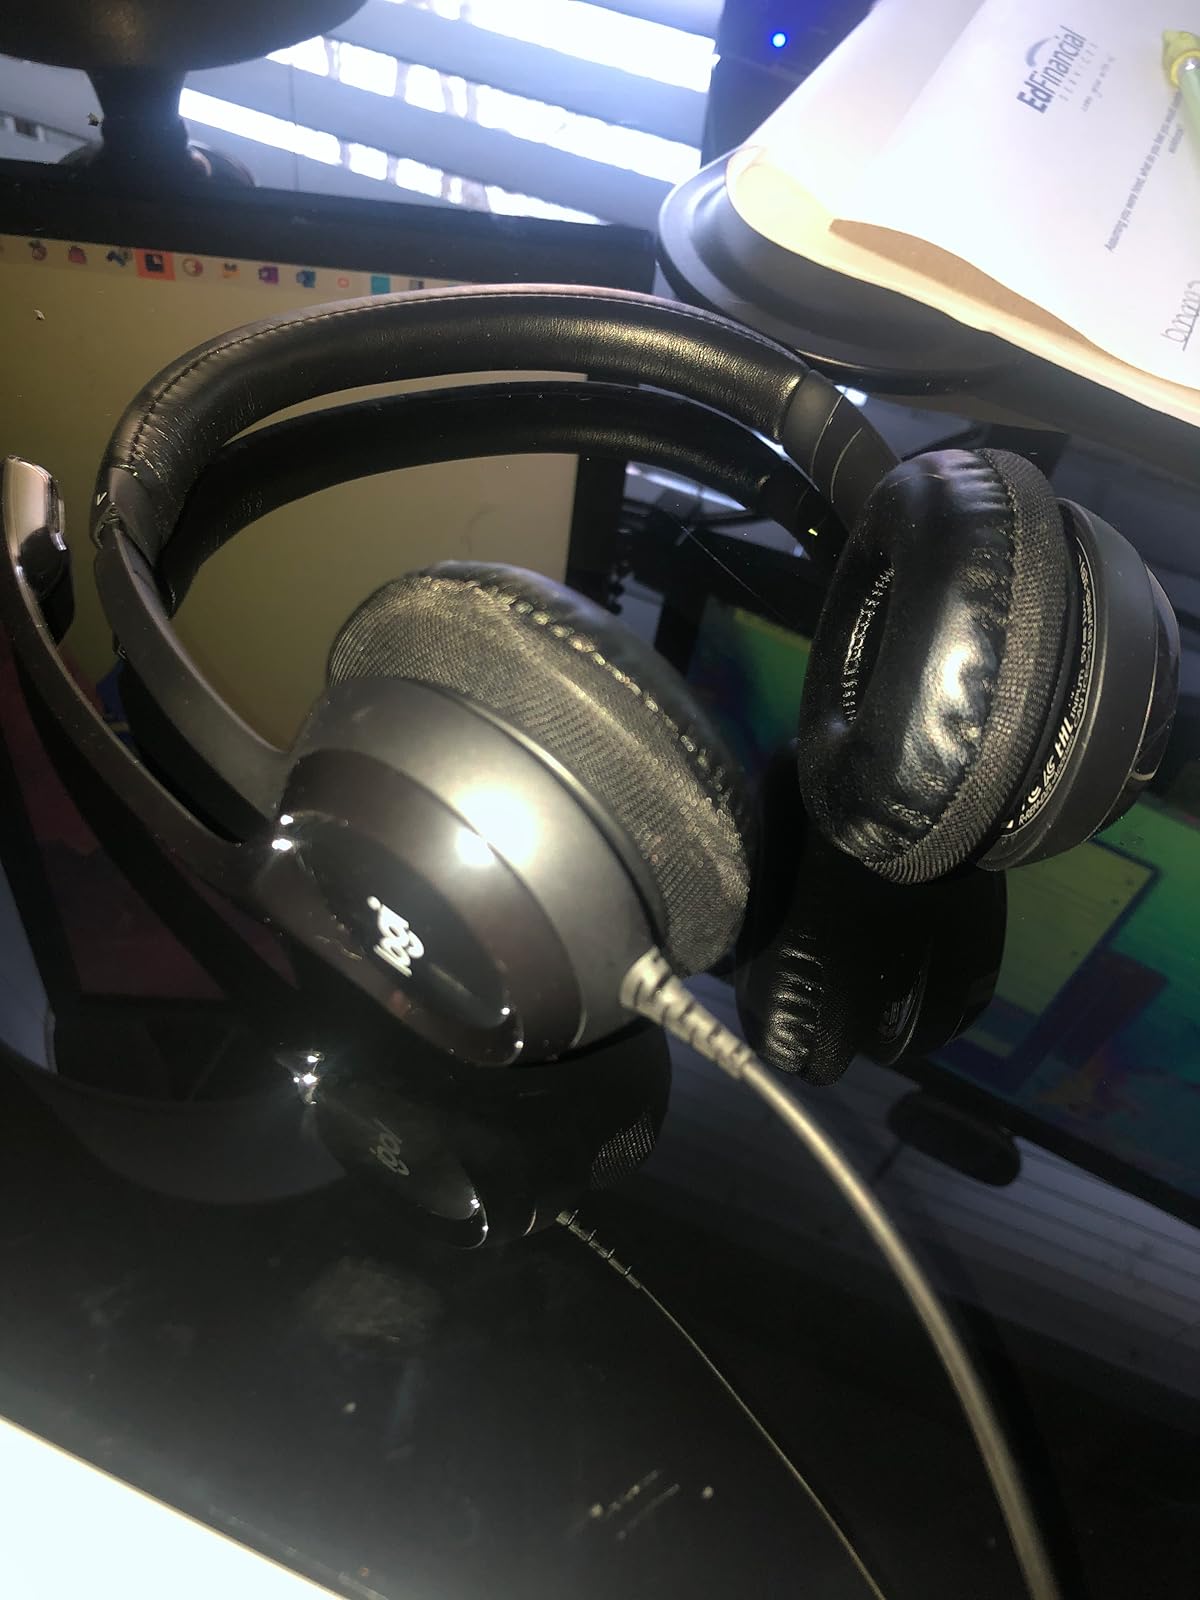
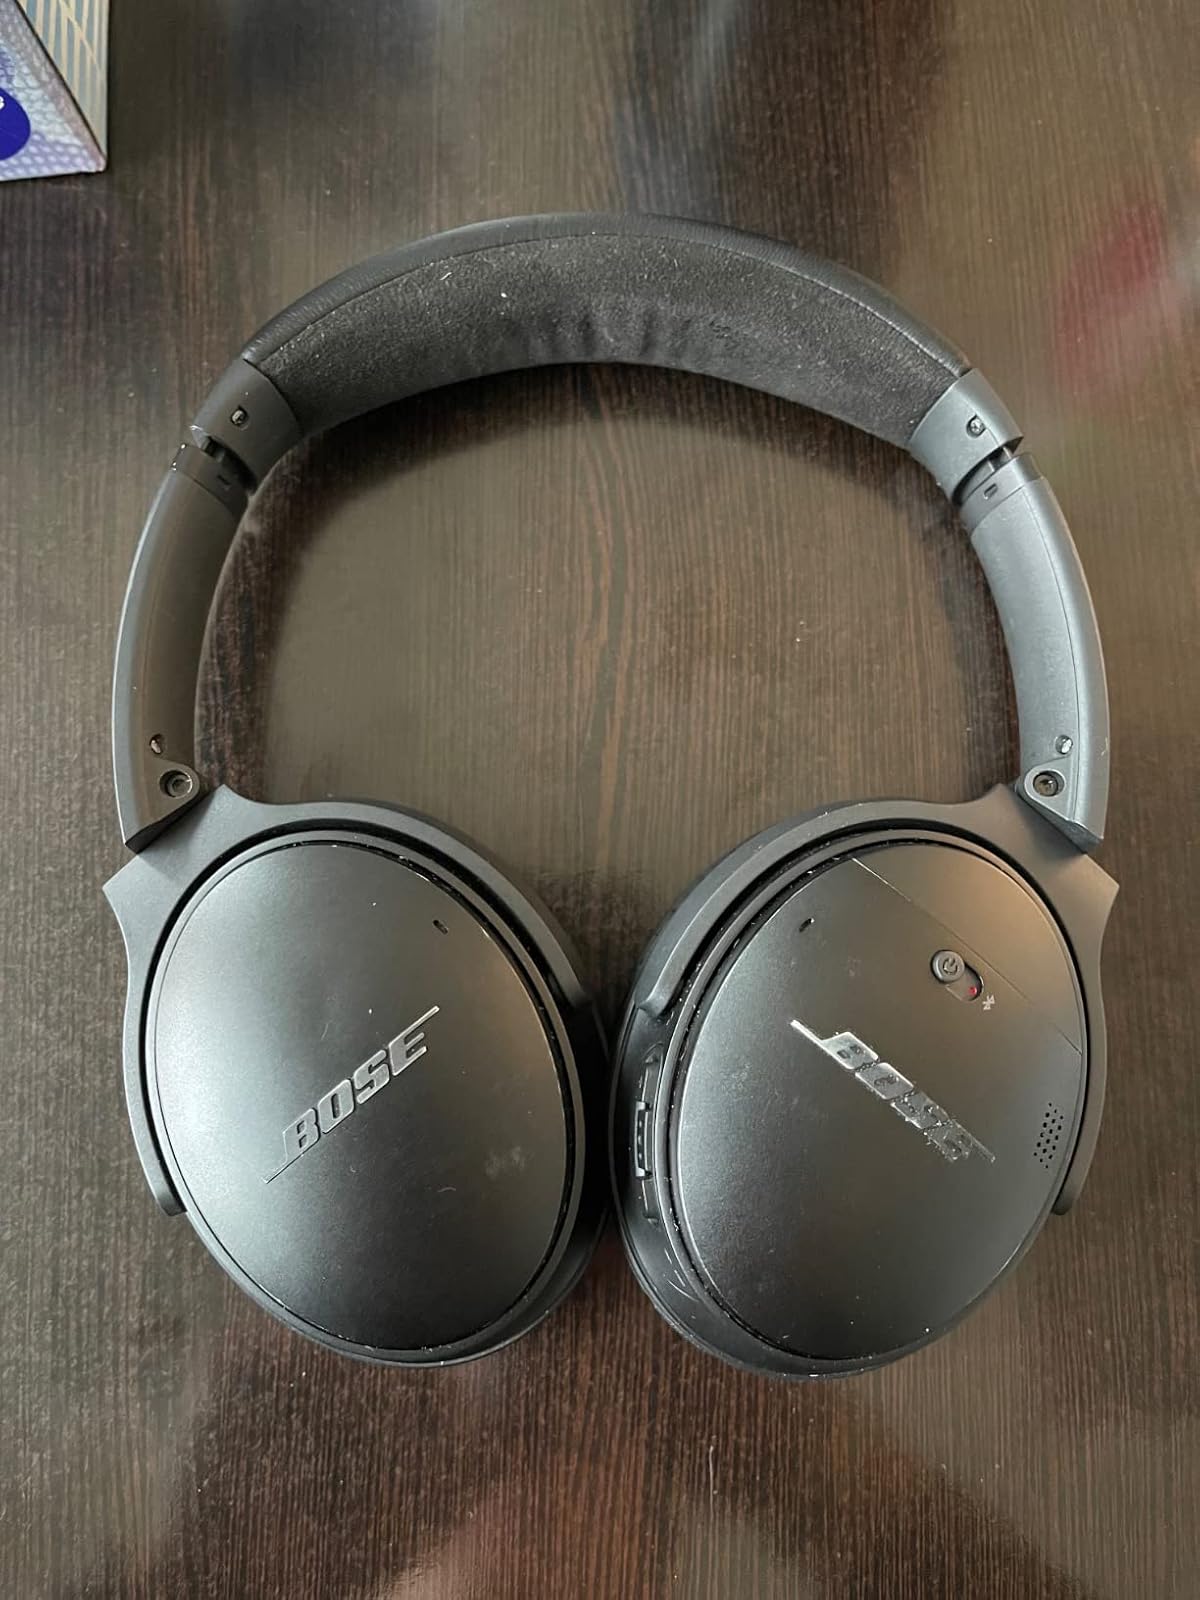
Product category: headphones
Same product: no